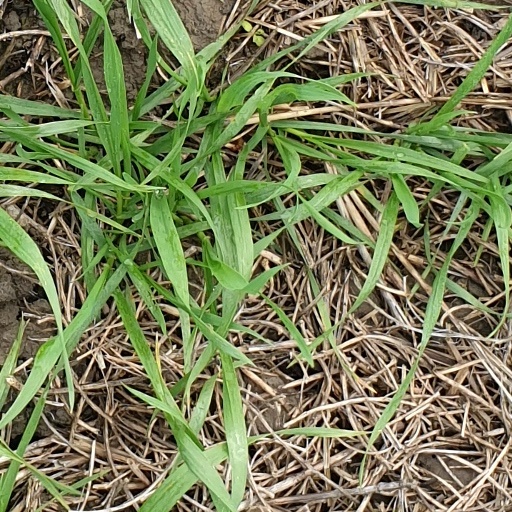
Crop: wheat